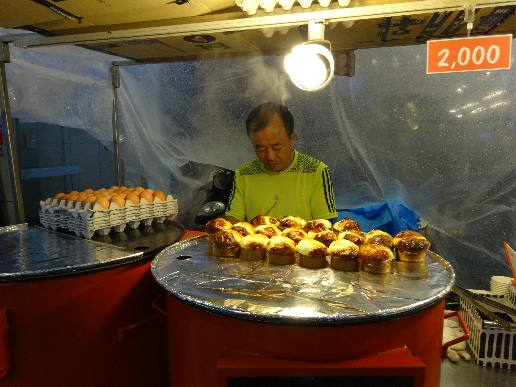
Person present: Yes